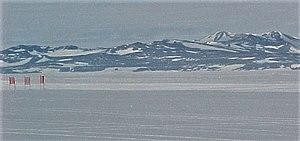
Pegasus Field, est la plus australe des trois pistes d'atterrissage de la base antarctique McMurdo. Cette piste de glace blanche est utilisée par les appareils à roues qui ne peuvent pas atterrir sur la piste de Williams Field, plus fréquentée et faite de neige donc nécessitant des skis.